Western River Railroad

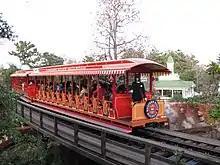
Western River Railroad passenger cars (300 series)

The Western River Railroad has four narrow gauge steam locomotives built by Kyosan Kogyo Co., which were named after famous rivers located primarily in the Western United States (hence the name of the railroad). All four locomotives were designed to resemble the Denver & Rio Grande "Montezuma" locomotive, originally built by the Baldwin Locomotive Works. Each WRR locomotive shares the same tender design, which holds of fuel and of water.